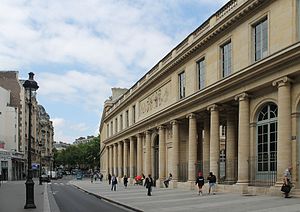
Université de Paris
Université de Paris
Université de Paris ligger i den franske by Paris og som følge af fusionen mellem universiteterne i Paris Descartes og Paris Diderot.